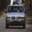
Label: automobile